Goshen, New Hampshire

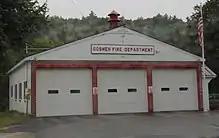
Fire station in Goshen

Goshen and the neighboring town of Lempster maintained a combined elementary and middle school, called Goshen-Lempster Cooperative School, located in Lempster. The school served kindergarten through eighth grade. The cooperative was dissolved in June 2016. The majority of Goshen elementary and middle-school aged children now attend Newport, NH schools; the Newport school system now acts as the anchor system for Goshen students.